Church of St Peter, Marksbury

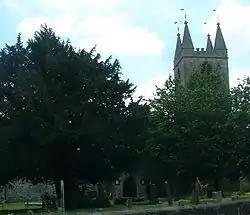

The Church of St Peter in Marksbury, Somerset, England dates from the 12th century, although most of the current fabric is from the 15th century and is a Grade II* listed building.